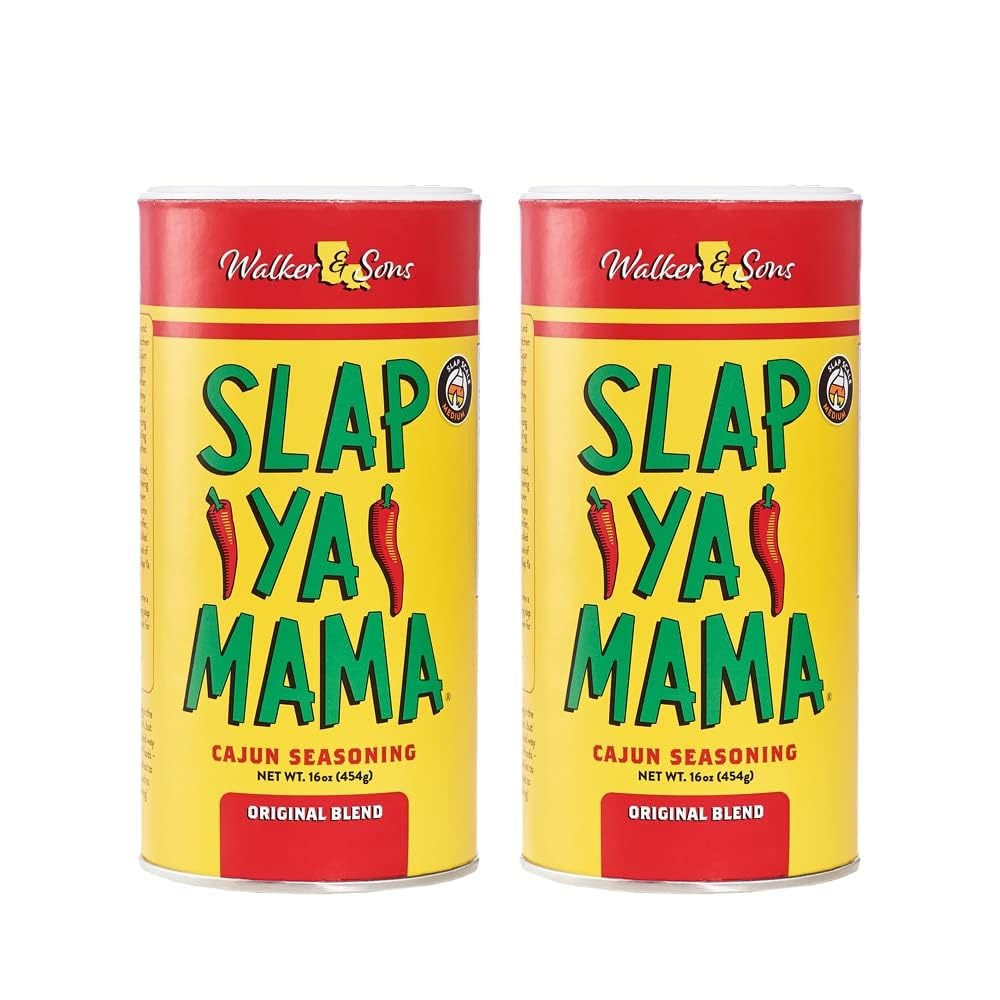
Item Name: Slap Ya Mama Original Blend Cajun Seasoning - 16 oz Can, Pack of 2, All Natural, MSG Free, Kosher - Authentic Louisiana Flavor
Bullet Point 1: Classic original seasoning: Slap Ya Mama's unique blend of Cajun seasonings & spices bring any dish to life with amazing flavors. Remember, if you can eat it you can "slap" it!
Bullet Point 2: Versatile and easy to use: Not too spicy and full of flavor, this mix can be used on any dish. Use as a rub for grilling, smoking, or frying. Add cajun flavor to jambalaya, gumbo, etouffee, shrimp and crawfish. Even add some spice to your Bloody Mary or beer!
Bullet Point 3: Ingredients: Salt, Red Pepper, Black Pepper, Garlic
Bullet Point 4: From our family to yours: Slap Ya Mama has been crafting top of the line quality cajun seasonings and recipes from Ville Platte, Louisiana for decades
Value: 16.0
Unit: Ounce

Price: 17.96